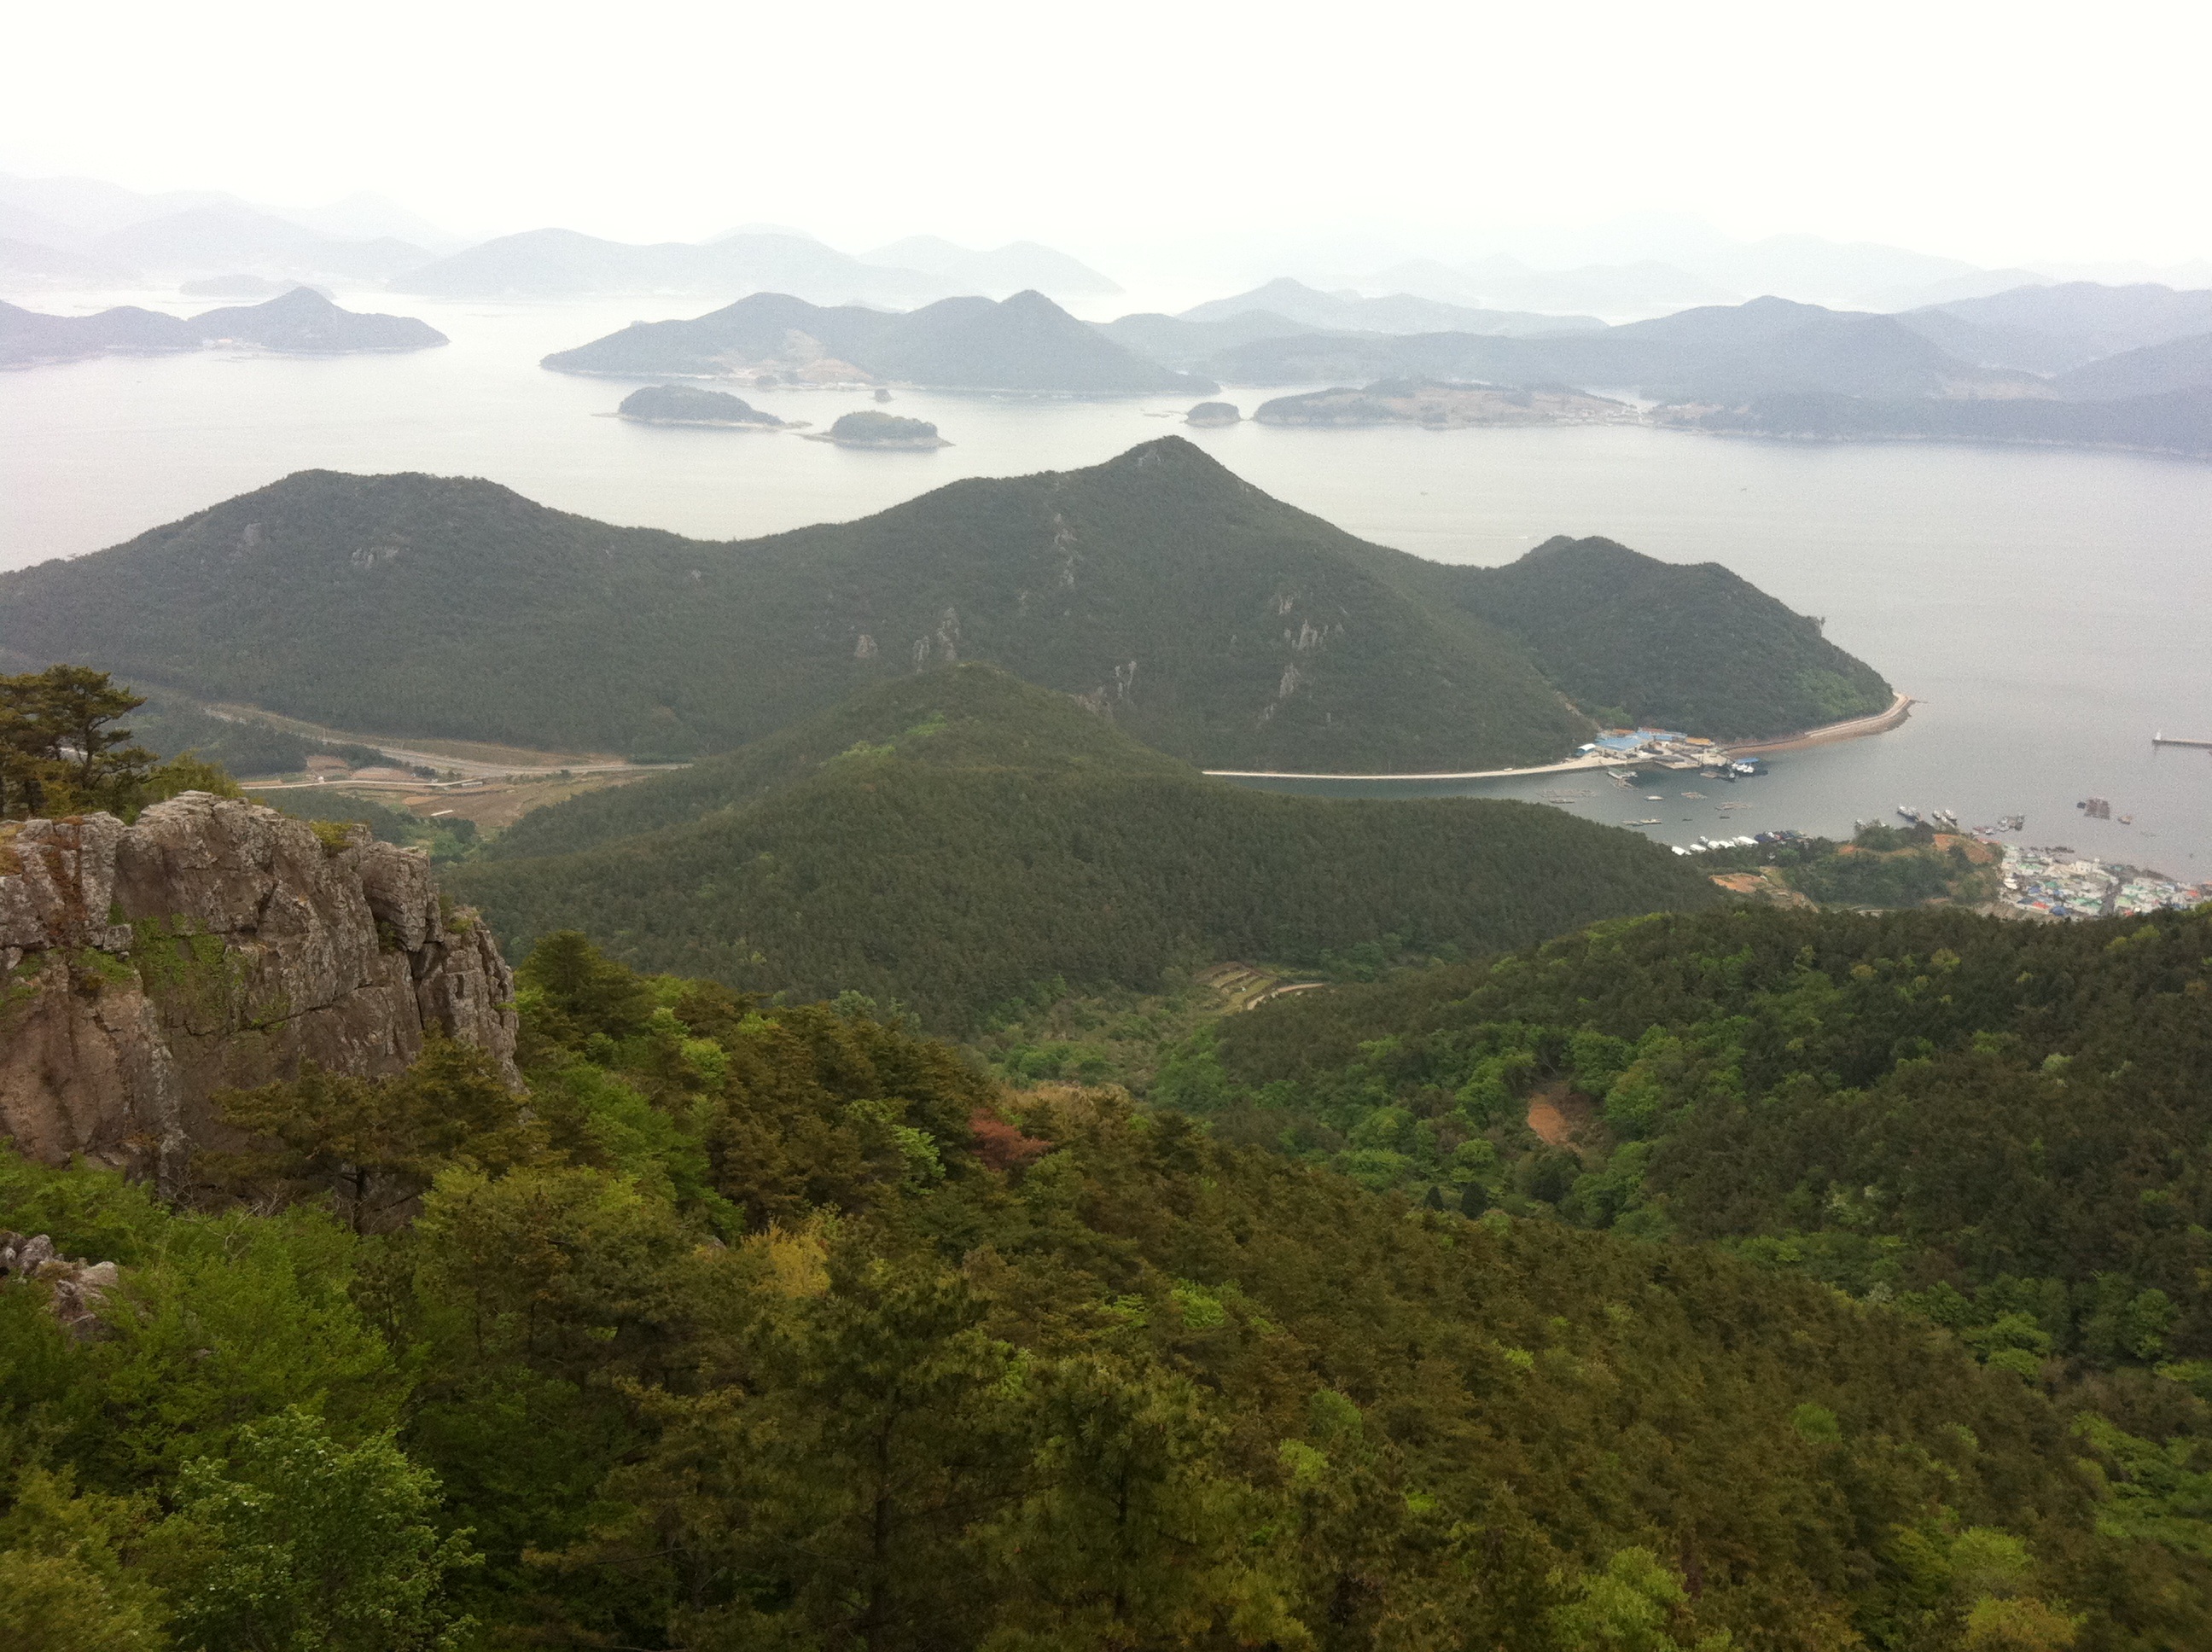
landscape, walking, mountain, hill, lake, valley, mountain range, cliff, fjord, reservoir, highland, terrain, ridge, plateau, gondola, fell, loch, landform, mountain pass, also hanryeosu, hill station, geoje, geographical feature, atmospheric phenomenon, mountainous landforms, mireuksan